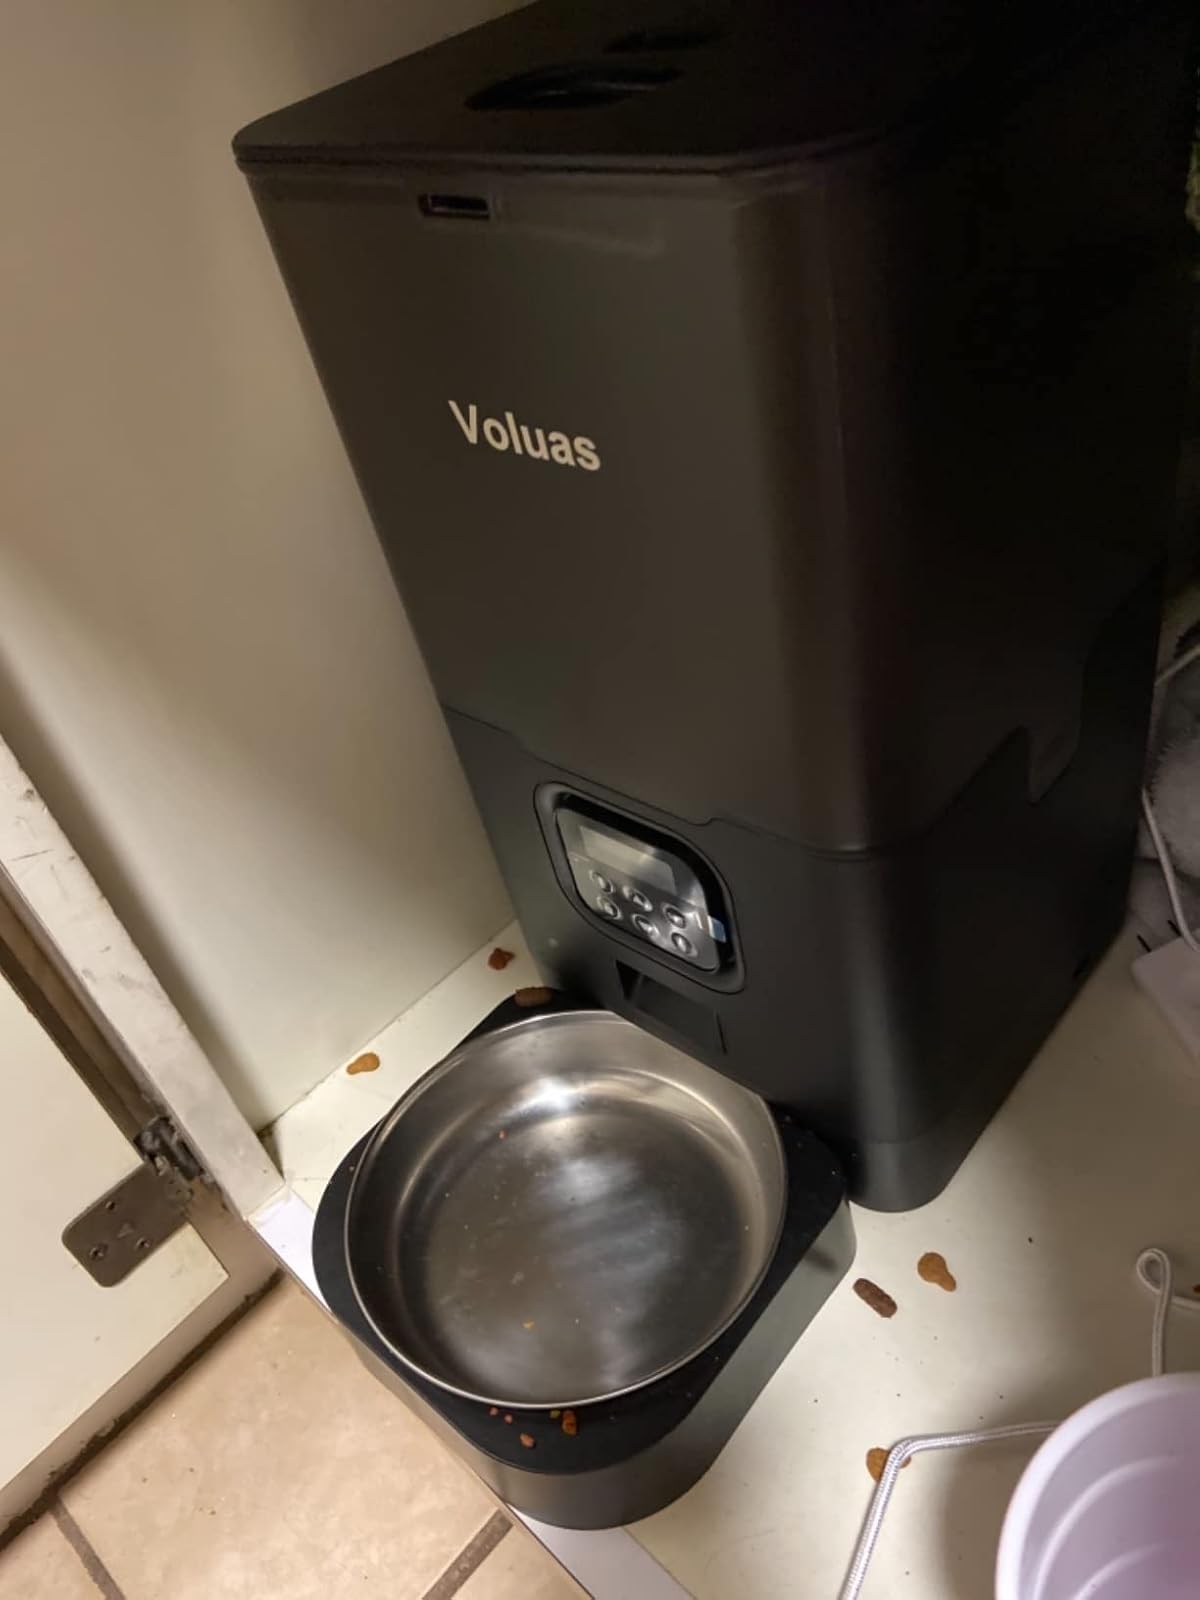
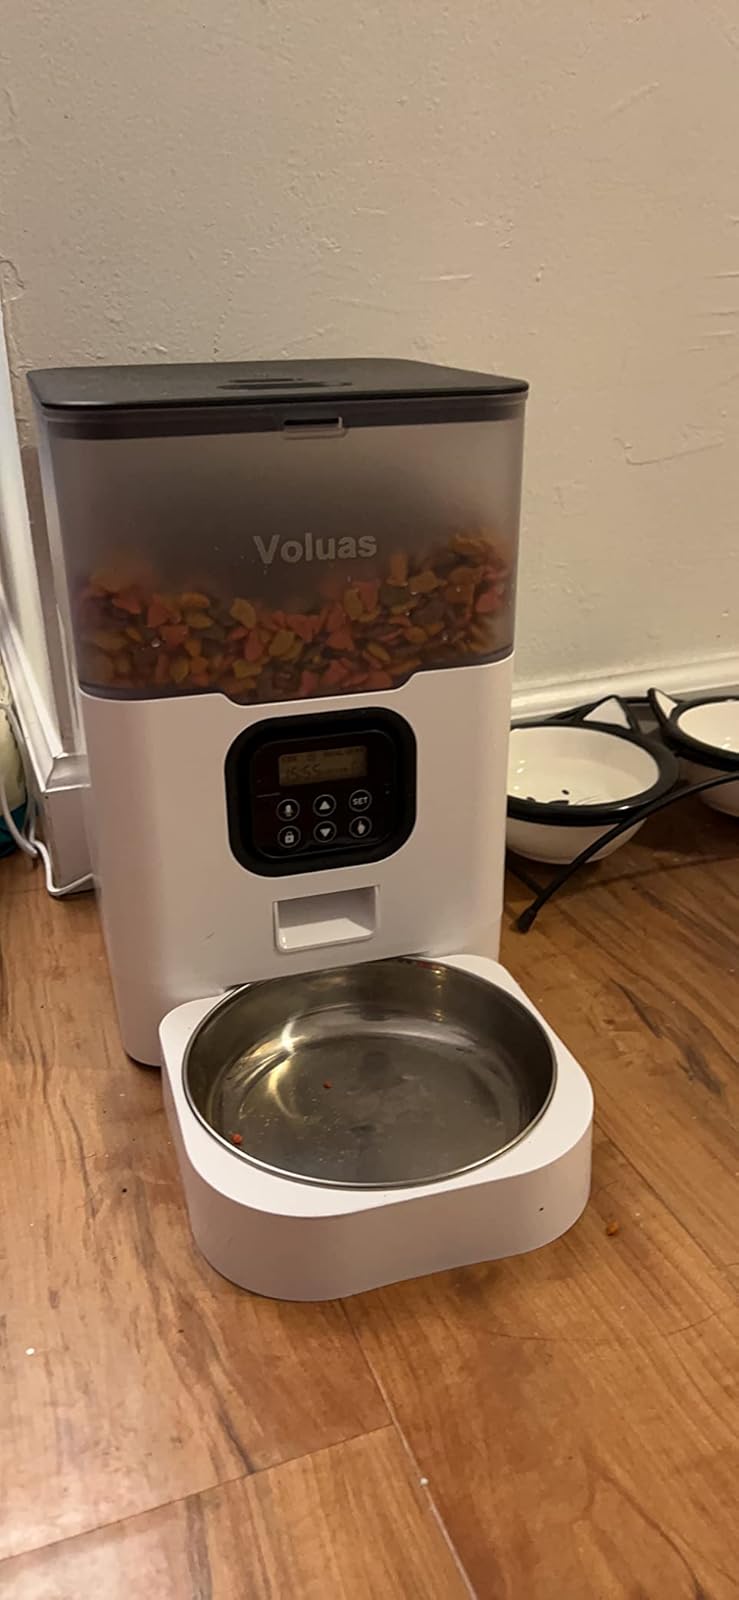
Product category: items_feeder
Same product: no